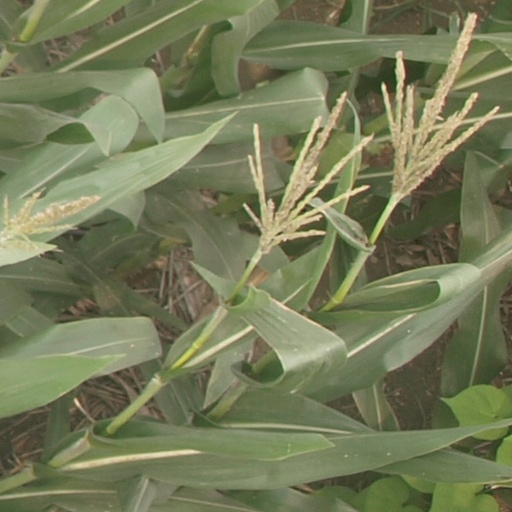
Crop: maize; corn